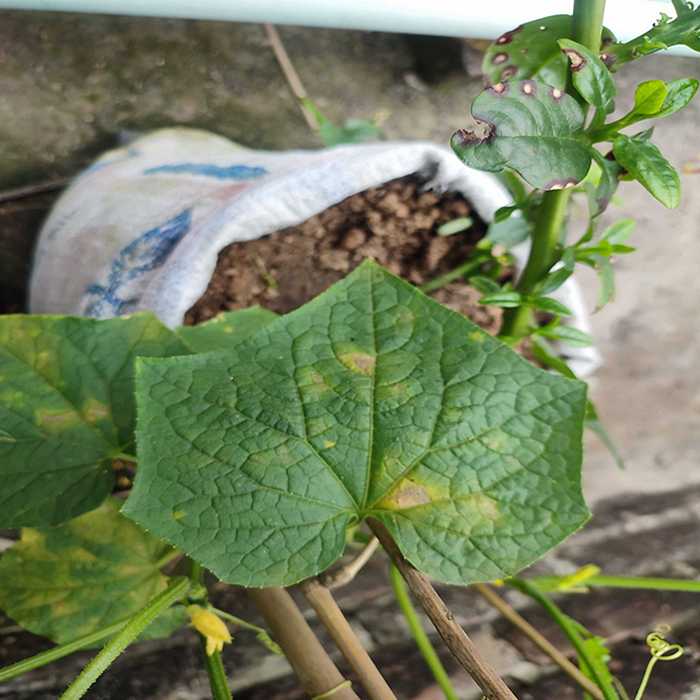
Plant: Cucumber
Label: Downy mildew